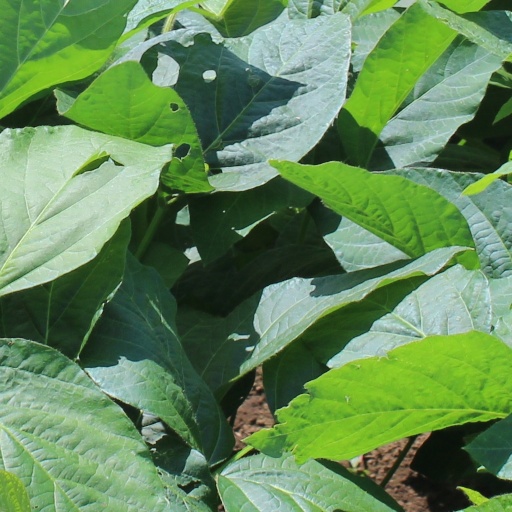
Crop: soybean